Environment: real
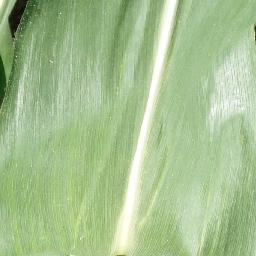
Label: healthy